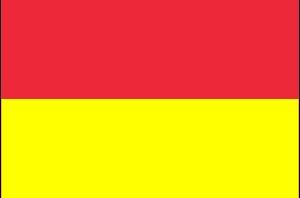
L’Indochine française est un territoire de l'ancien empire colonial français, dont elle était la possession la plus riche et la plus peuplée. Officiellement nommée Union indochinoise puis Fédération indochinoise, elle fut fondée en 1887 et regroupait, jusqu'à sa disparition en 1954, diverses entités possédées ou dominées par la France en Extrême-Orient : trois pays d'Asie du Sud-Est aujourd'hui indépendants, le Vietnam, le Laos et le Cambodge, ainsi qu'une portion de territoire chinois située dans l'actuelle province du Guangdong.
La Marianne de Mai 68 est une photographie du reporter Jean-Pierre Rey prise le 13 mai 1968, place Edmond-Rostand près du jardin du Luxembourg, lors de la manifestation unitaire parisienne, étudiants, syndicats, travailleurs, entre les places de la République et Denfert-Rochereau à Paris, dans le cadre des événements de Mai 68. Elle fut publiée pour la première fois dans Life le 24 mai 1968.